Michael J. Black

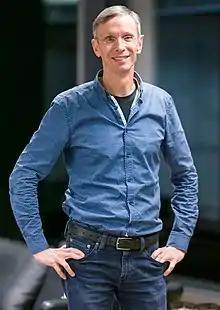
Michael J. BlackDirector, Max Planck Institute for Intelligent Systems in Tübingen, Germany

Michael J. Black is an American-German computer scientist currently working in Tübingen, Germany. He is a founding director at the Max Planck Institute for Intelligent Systems where he leads the Perceiving Systems Department in research focused on computer vision, machine learning, and computer graphics. He is also an Honorary Professor at the University of Tübingen.